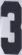
Number: 3